Royal Borough of Kensington and Chelsea Parks Police

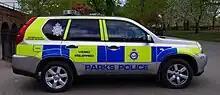
RBKC Parks Police Nissan X-Trail, equipped with video and defibrillator

The Royal Borough of Kensington and Chelsea Parks Police is part of the Community Safety Department and provides a uniformed body of constables across the twenty-five parks and open spaces in the Royal Borough of Kensington and Chelsea, to detect and deter crime.